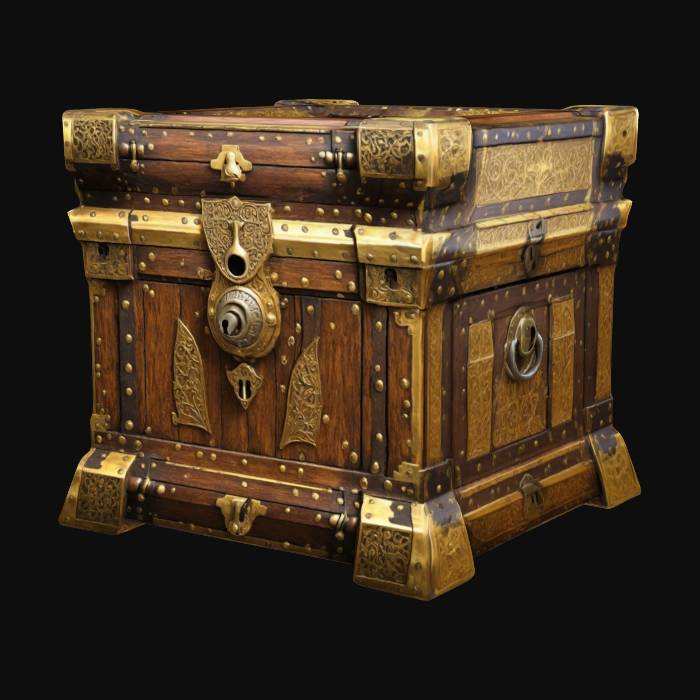
미적 점수 (1~10점): 8